Jacob Brown Grant Deeds

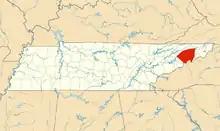
The Jacob Brown Grants lie within the water shed of the Nolichucky river in East Tennessee

The Nolichucky Grants were two of five property transactions made near present-day Elizabethton, Tennessee at the Sycamore Shoals of the Watauga River, collectively known as The Watauga Treaties. The Path Grant Deed was for lands in East Tennessee and Southwest Virginia needed by Richard Henderson & Co to permit free passage into Kentucky and the property of the Great Grant Deed. That transaction was concluded a few days earlier on March 17, 1775. The Charles Roberson Grant Deed and two Jacob Brown Grant Deeds clarified ownership of existing settlements.